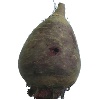
Label: Beetroot 1